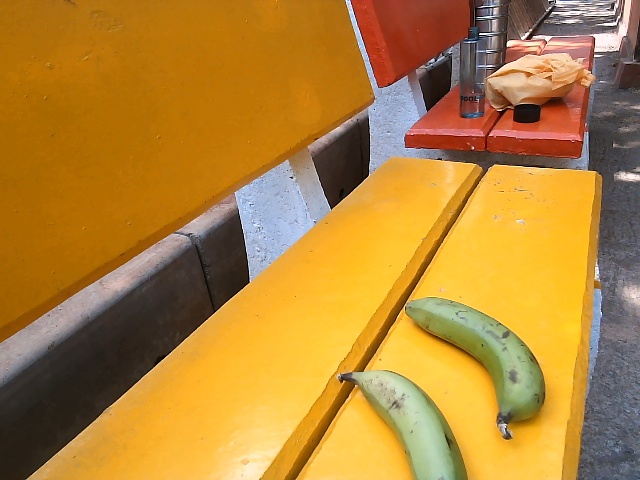
Label: Raw_Banana